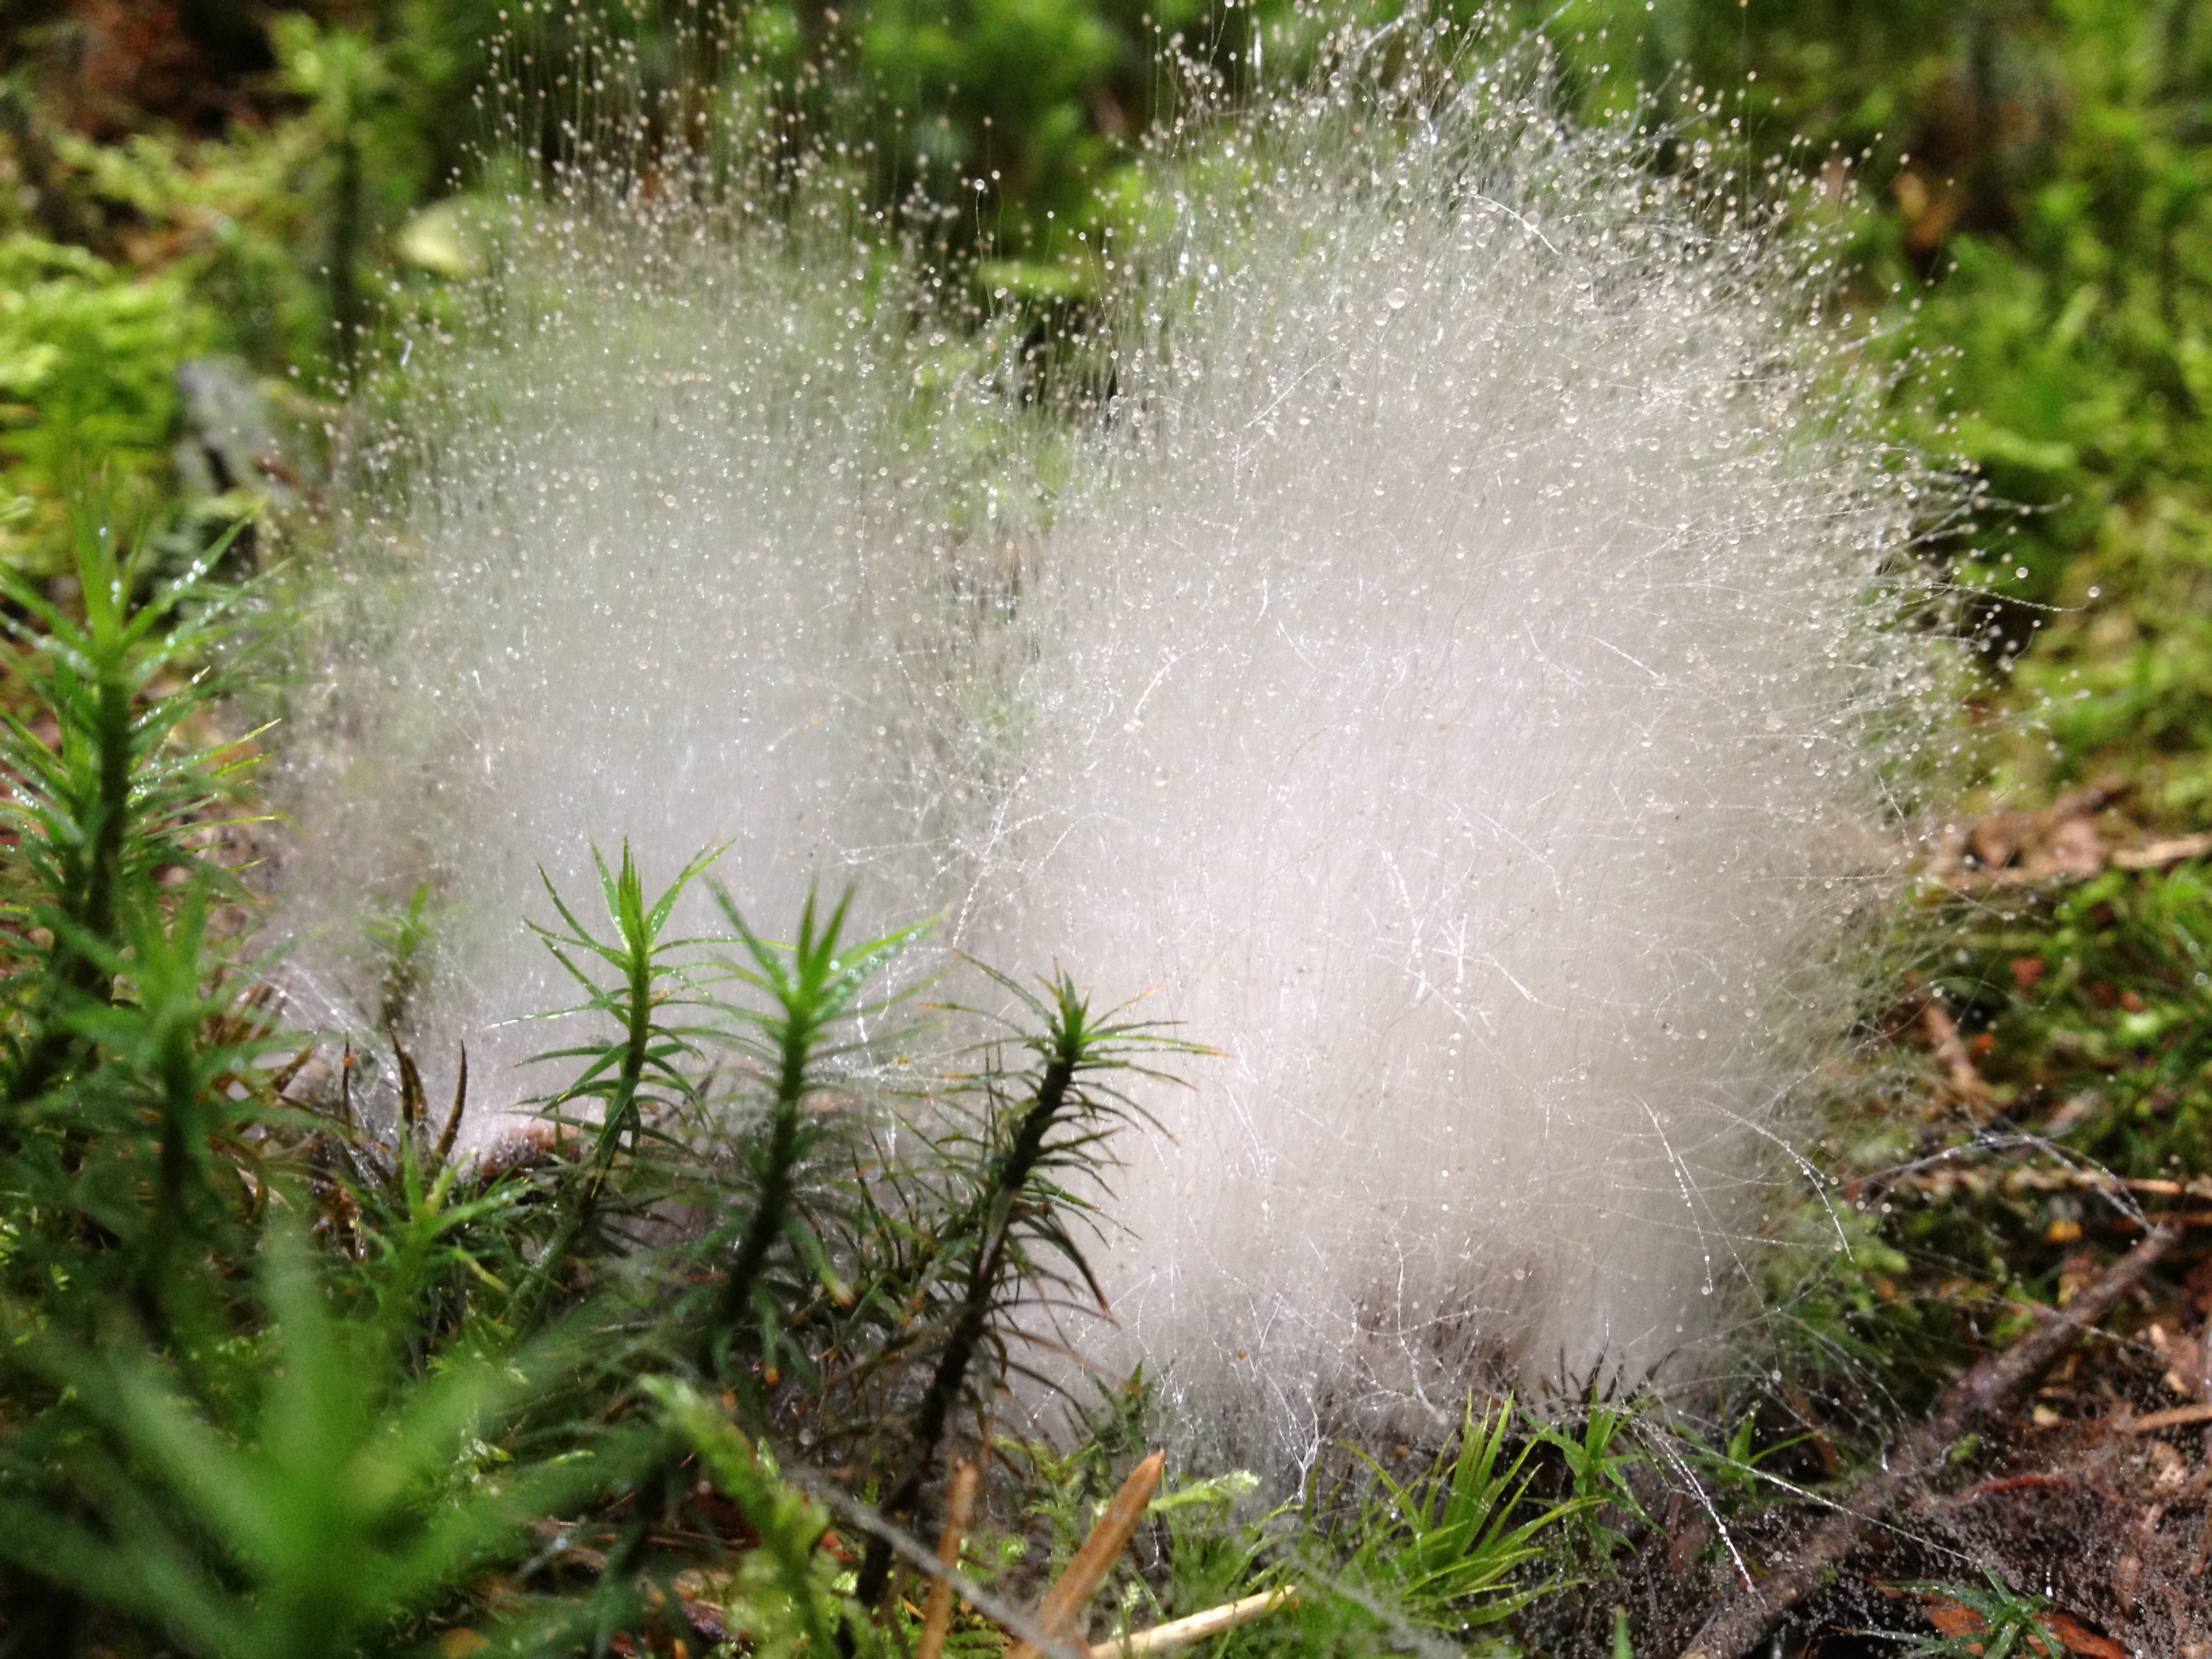
nature, forest, grass, structure, plant, lawn, dandelion, leaf, flower, frost, wildlife, botany, garden, flora, dewdrop, fine, woodland, cotton, network, water feature, filigree, macro photography, flowering plant, daisy family, filamentous fungus, grass family, land plant